Restoration of the Sistine Chapel frescoes

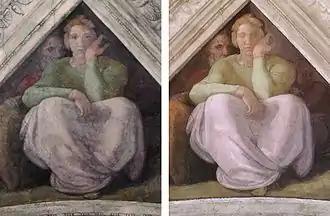
Losses of a sort which are deemed "travesties" by critics of the restoration. The Jesse spandrel, before and after restoration. The eyes are now missing, as they are in numerous other figures, particularly among the ancestors.

The missing depth is not the only factor that the critics deplore. An important feature of Michelangelo's work which, in many places, has disappeared forever is the painting of the eyeballs. Eyes appear in many instances to have been painted "buon fresco". Wherever they have not been painted buon fresco but added "a secco", they have been removed by the restorers.